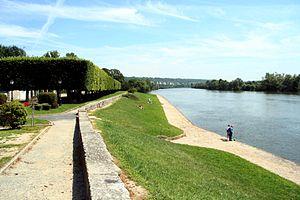
La Roche-Guyon est une commune française située dans le département du Val-d'Oise en région Île-de-France.